Alberto Sánchez Pérez

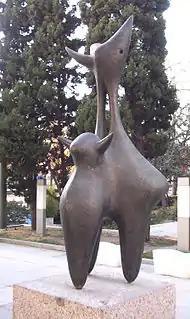
"Toros ibéricos". Escultura en el Museo Arte Público de Madrid, paseo de la Castellana

He fought with the Republican Fifth Regiment in the Spanish Civil War.